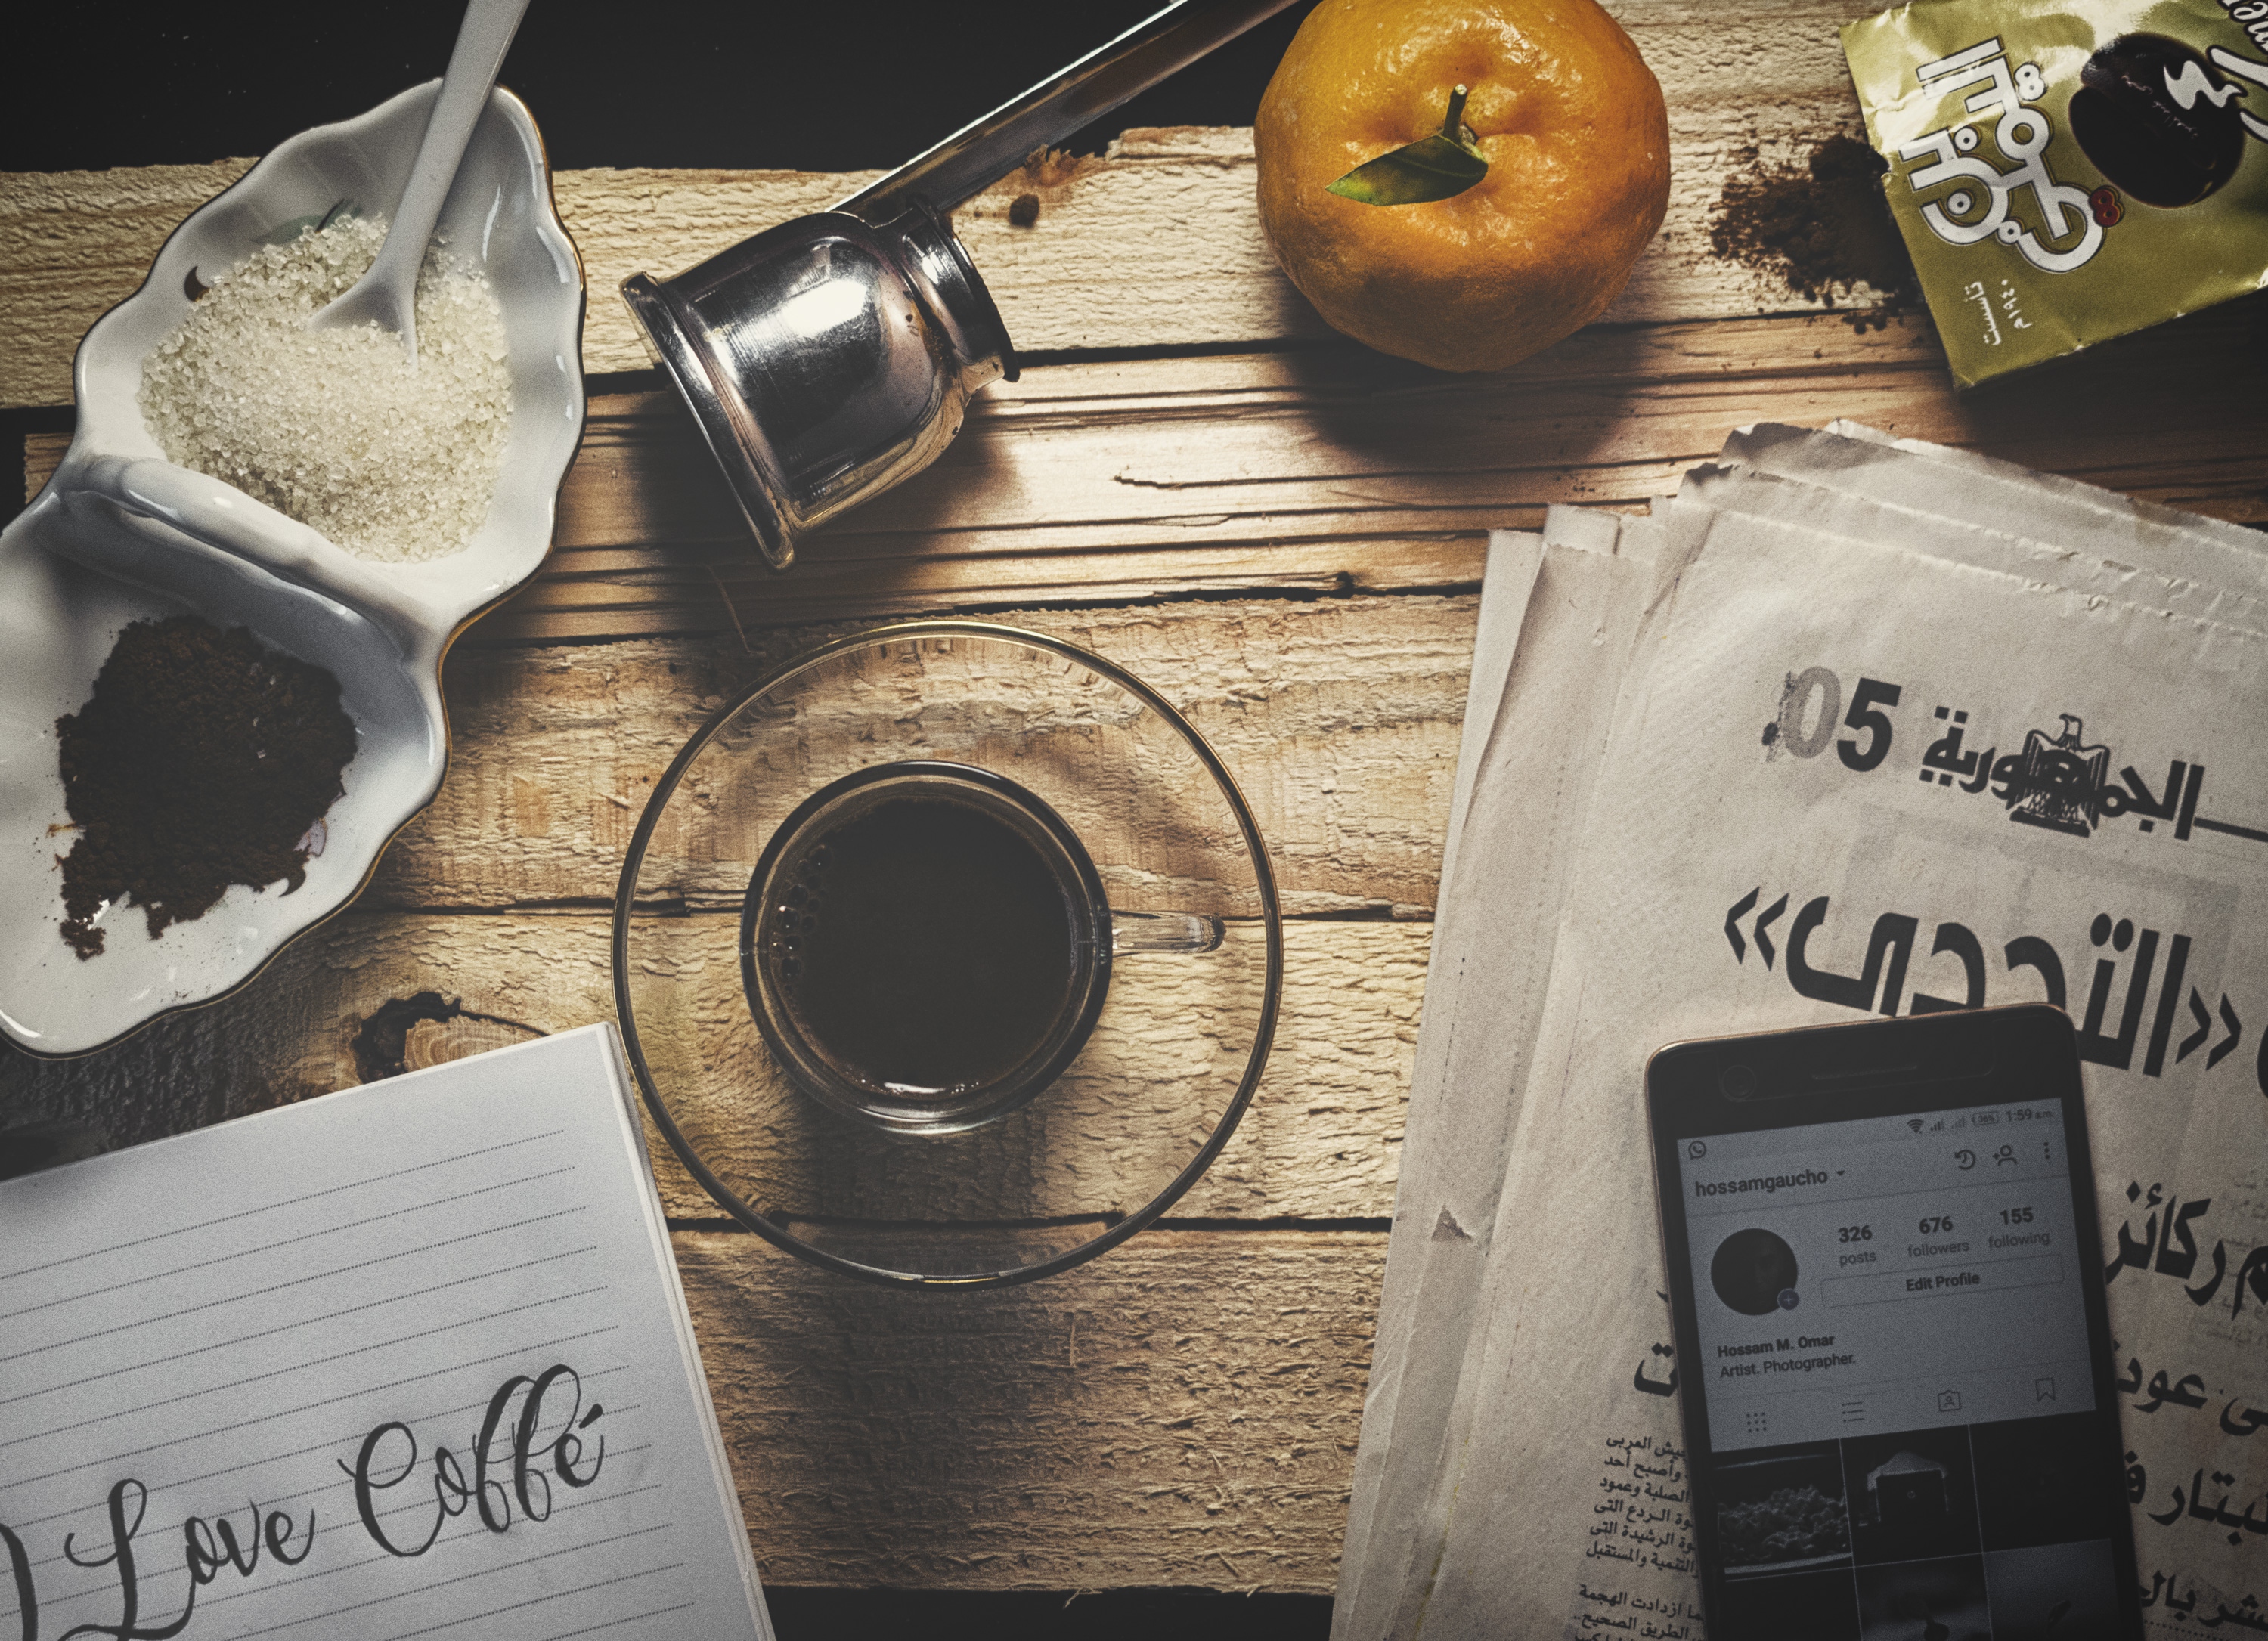
iron, drink, metal, calligraphy, food, wood, still life photography, table, breakfast, illustration